Circuit Court of Cook County

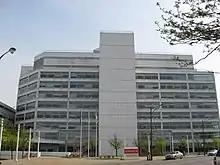
Cook County Juvenile Detention Facility and Courthouse

The Juvenile Justice and Child Protection Department is the Circuit Court of Cook County's newest department. Prior to its creation as a full-status department by then Chief Judge Donald P. O'Connell in January 1995, the Juvenile Justice and Child Protection Department was originally known as the Juvenile Justice Division and functioned as a part of the County Department. The establishment of the Juvenile Justice and Child Protection Department marked the first restructuring of the Circuit Court of Cook County in its thirty-year history.